Describe the emotion expressed in this image:  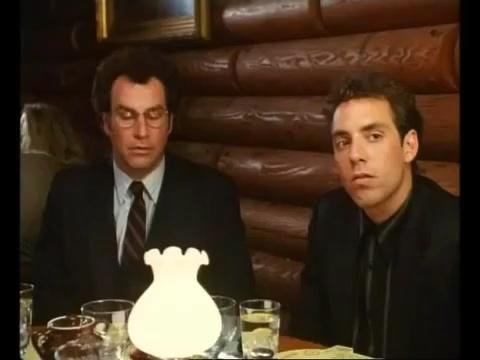
This person displays Fear, valence and arousal with low intensity.